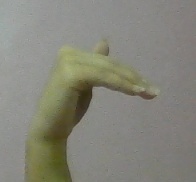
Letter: khaa